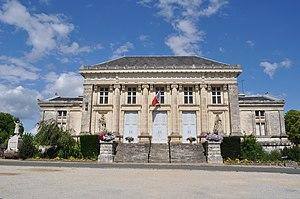
Palais de justice de Baugé (Maine-et-Loire, France.) This building is inscrit au titre des Monuments Historiques. It is indexed in the Base Mérimée, a database of architectural heritage maintained by the French Ministry of Culture,
Cet article recense les sites retenus pour le loto du patrimoine en 2020.
Baugé est une ancienne commune française située dans la partie orientale du département de Maine-et-Loire, en région Pays de la Loire.
Le palais de justice de Baugé est un palais de justice situé dans le bourg de Baugé, sur la commune de Baugé-en-Anjou, en France.